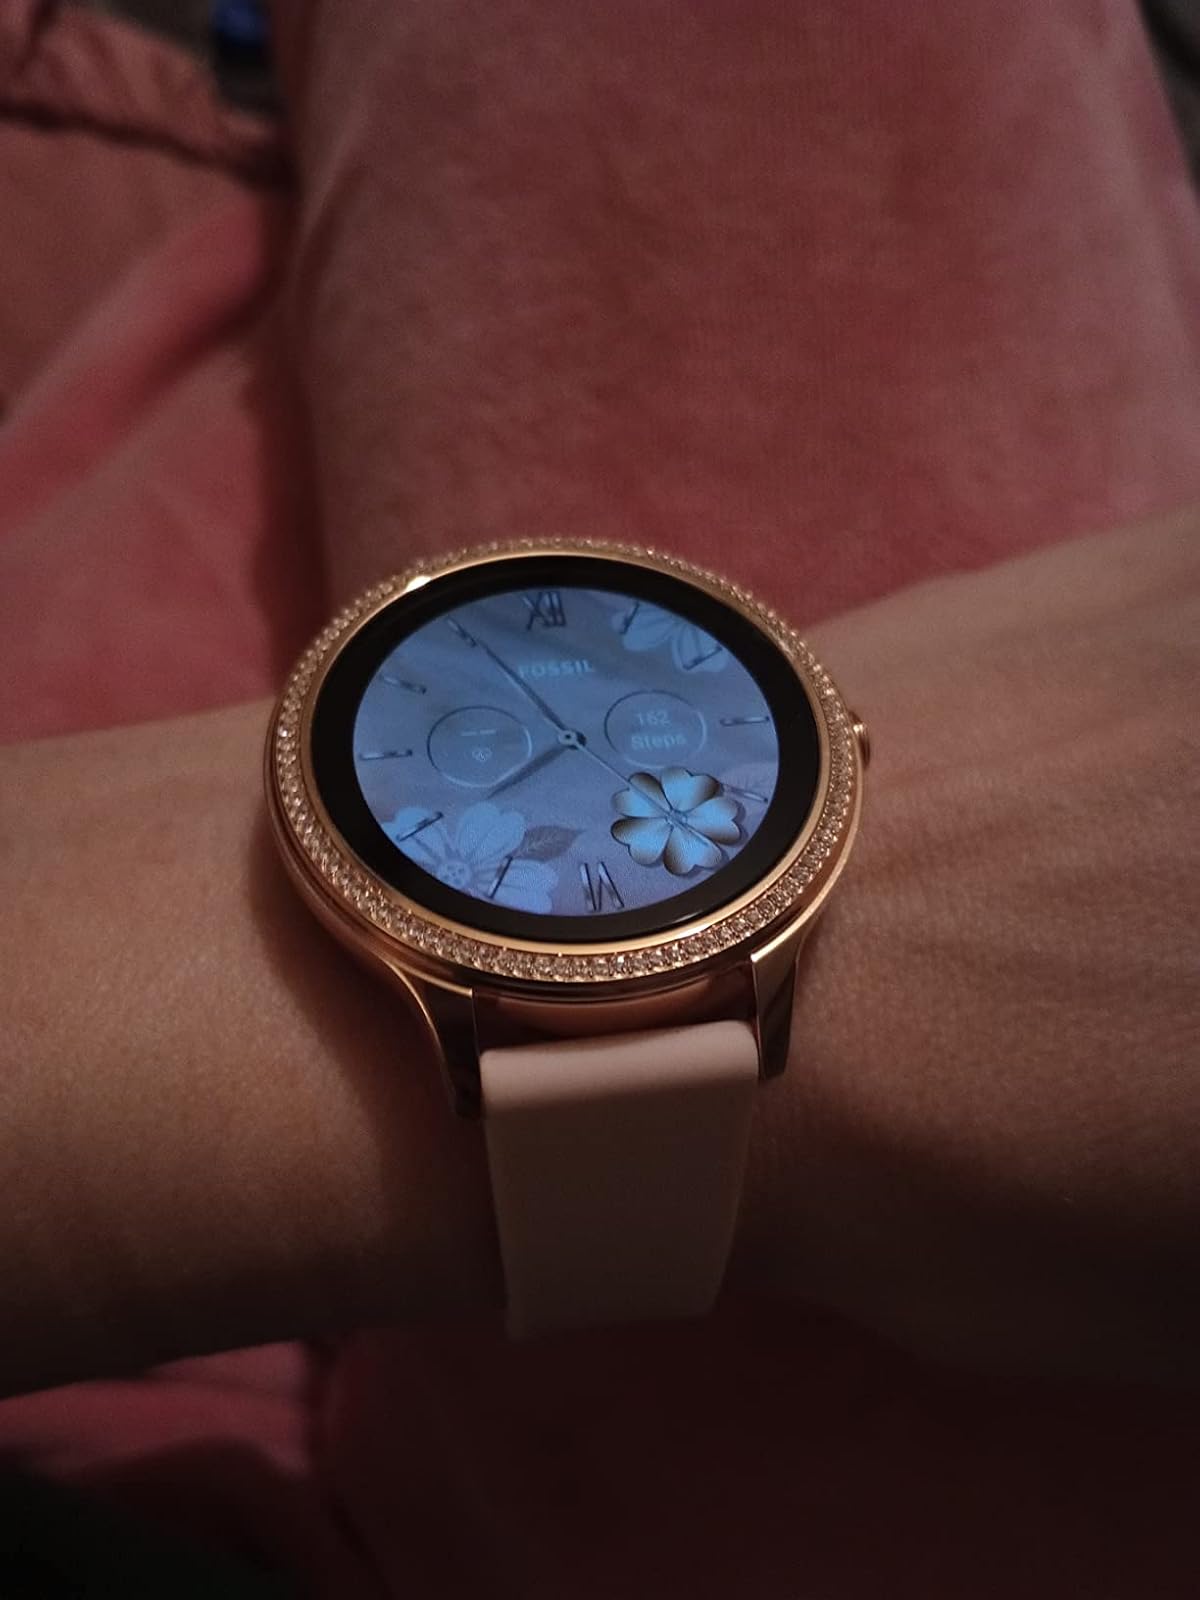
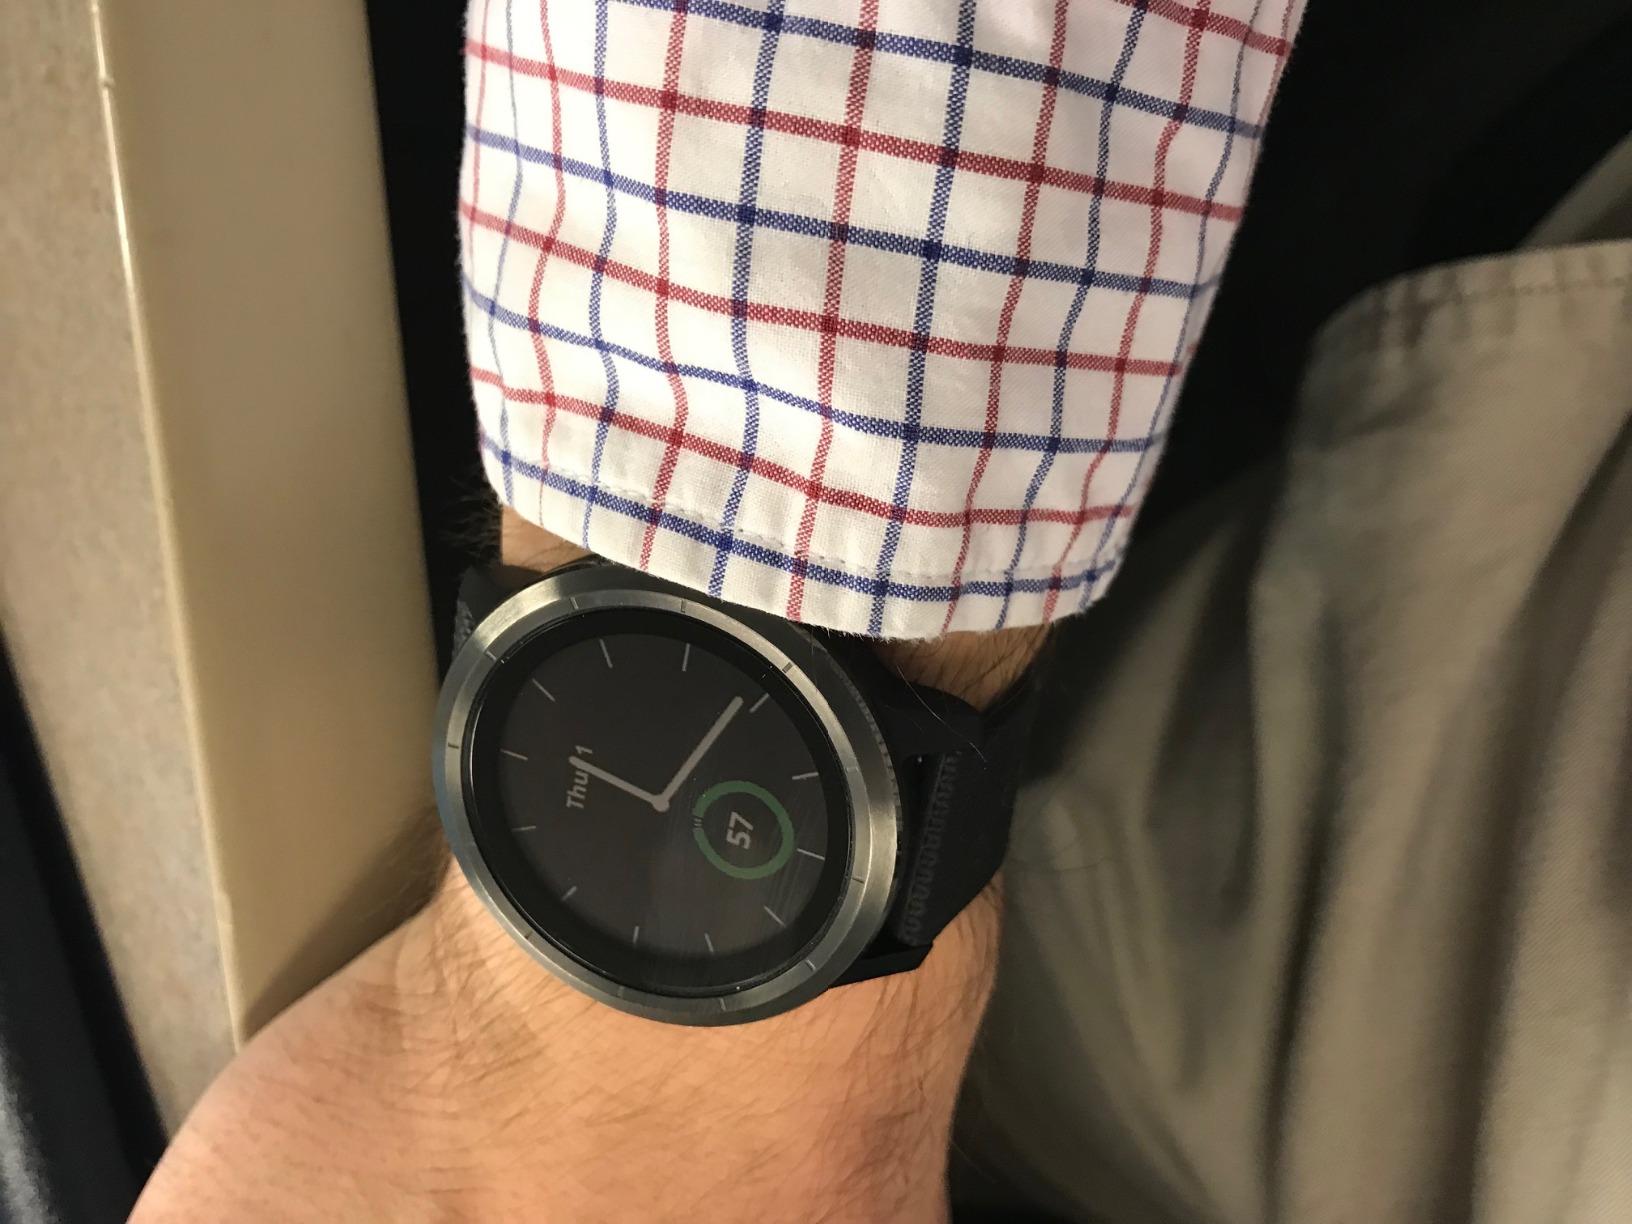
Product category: smartwatch
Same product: no